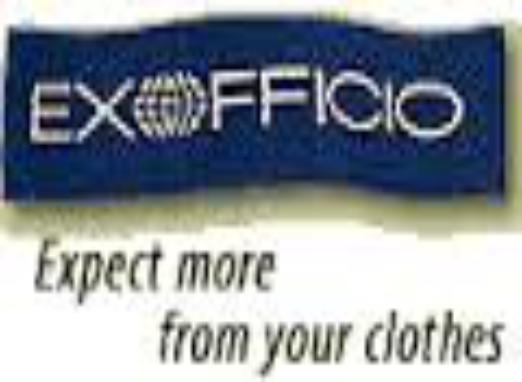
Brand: Exofficio
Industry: Clothes